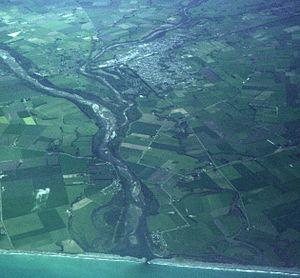
Temuka est une localité située dans les Plaines de Canterbury, dans l’Île du Sud de la Nouvelle-Zélande.